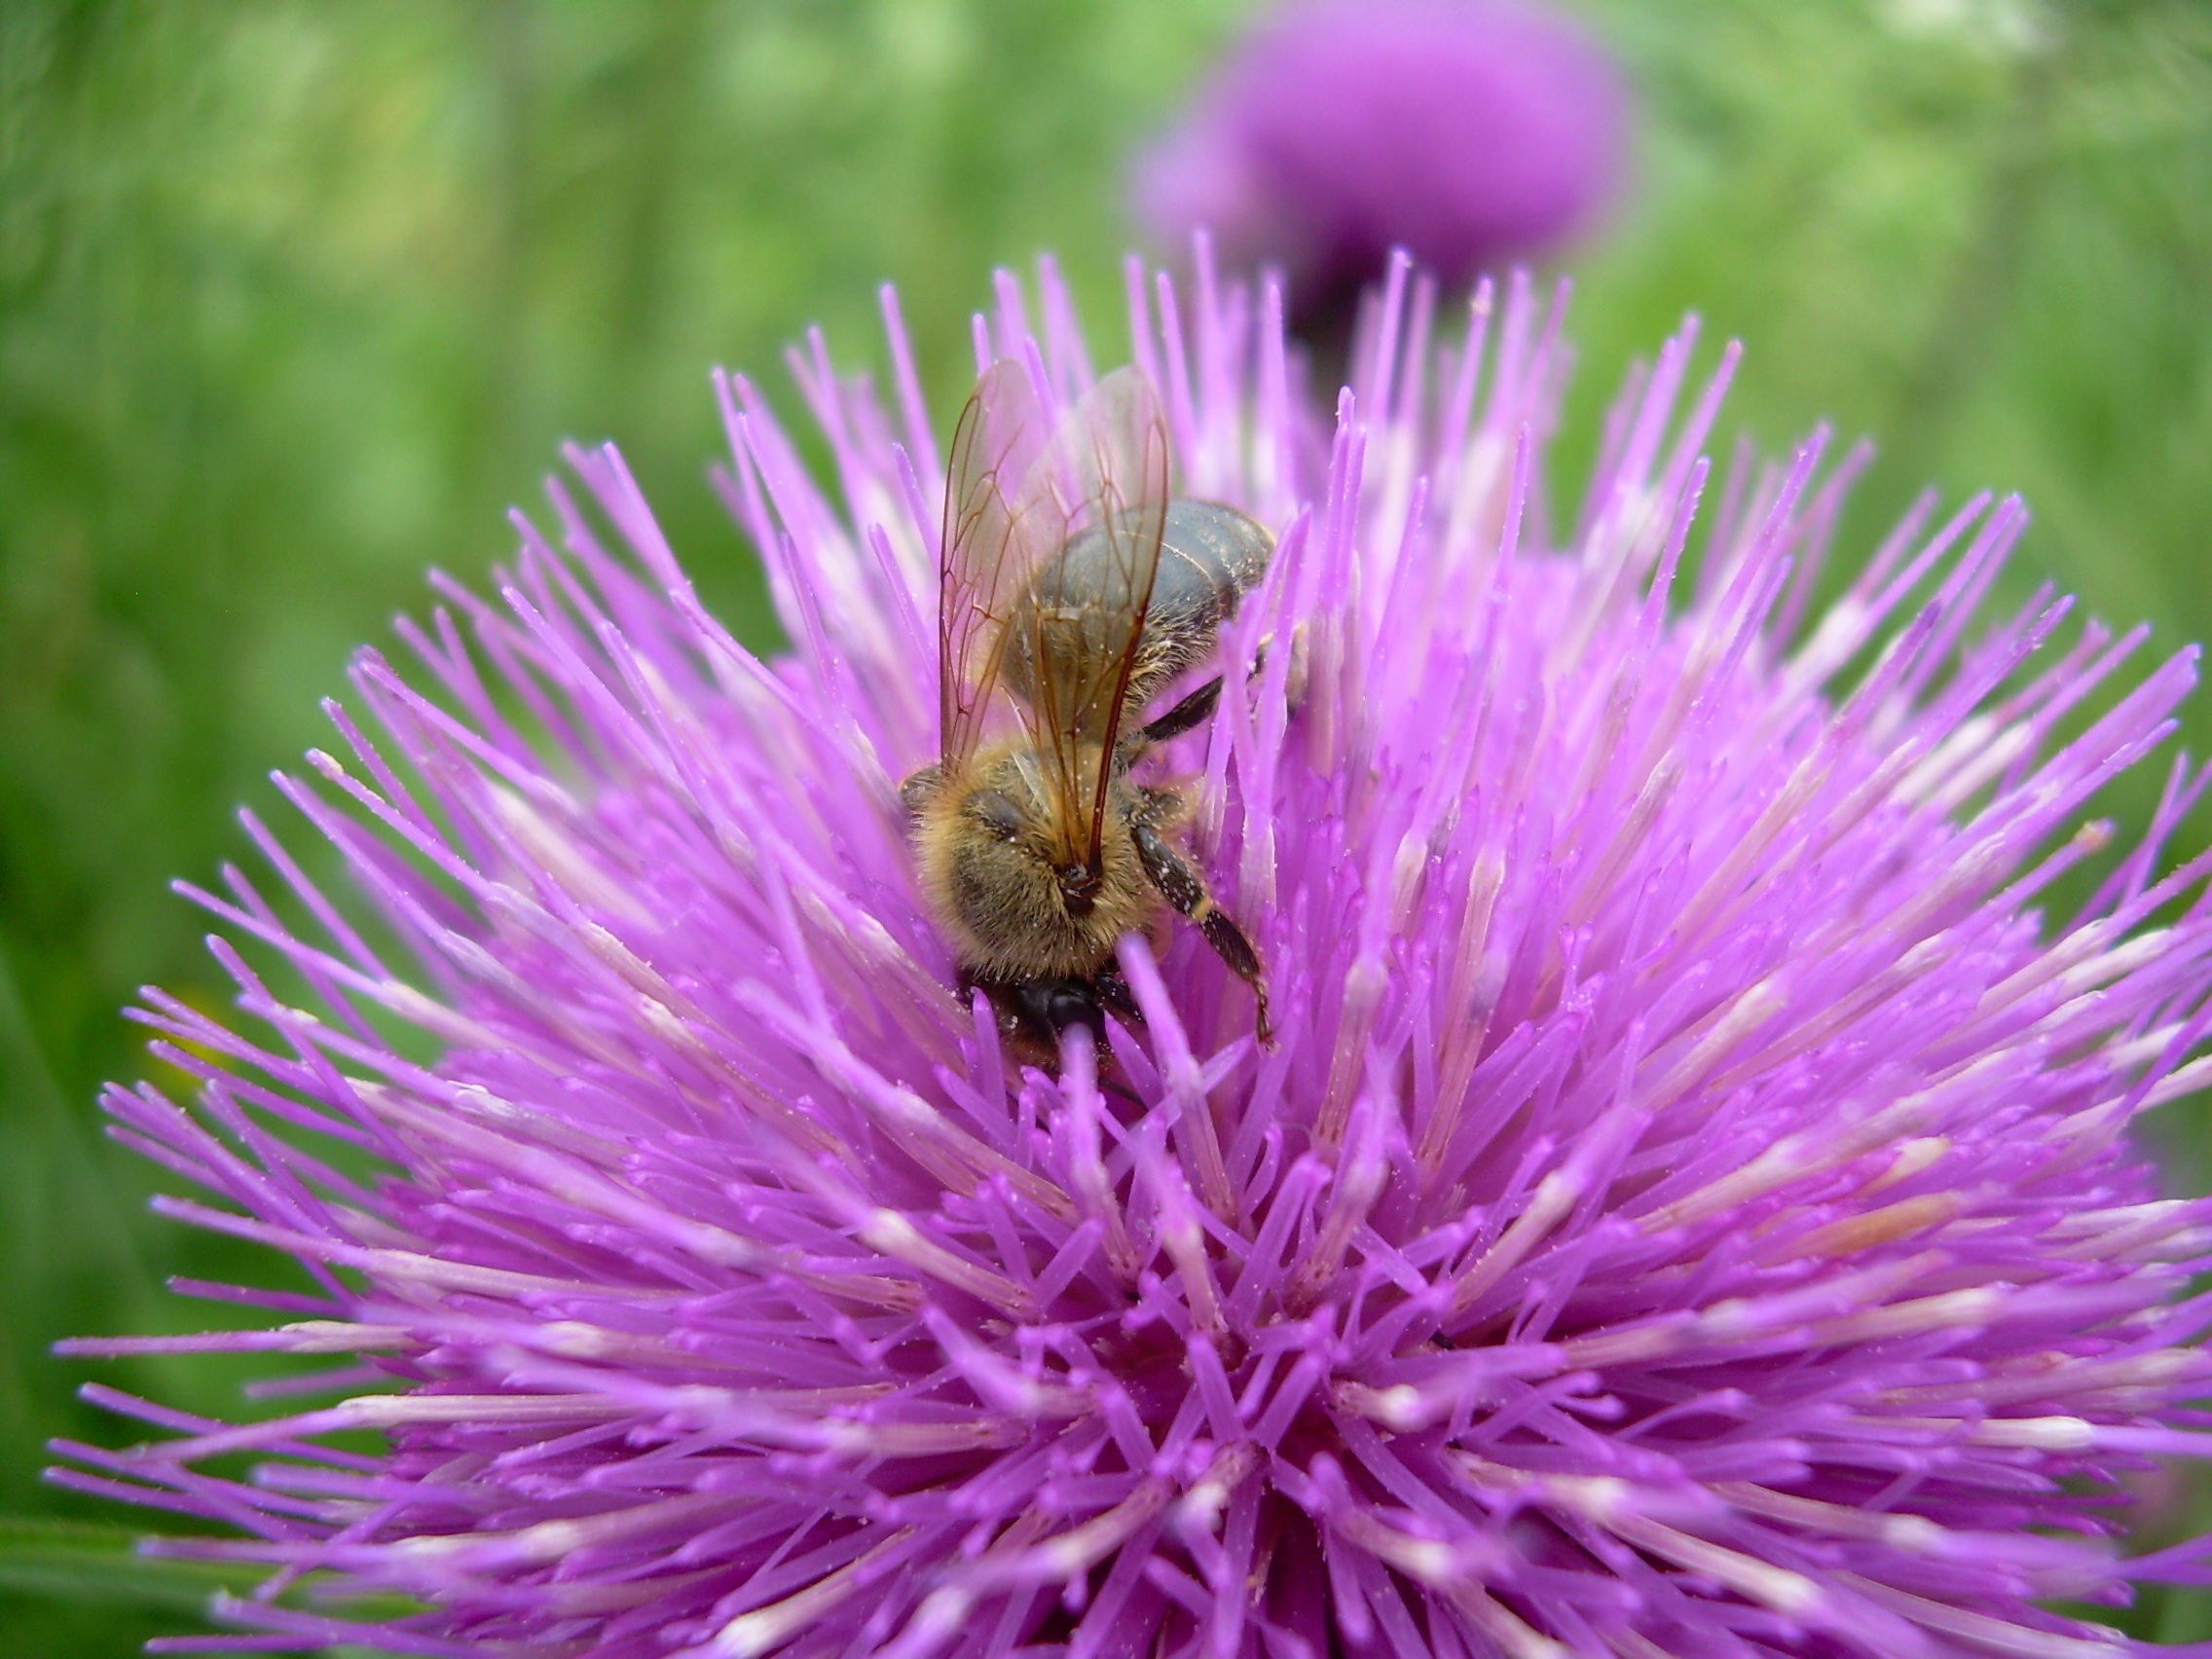
nature, plant, flower, petal, pollen, pollination, spring, insect, macro, closeup, flora, fauna, invertebrate, close up, bee, thistle, bumblebee, nectar, macro photography, flowering plant, honey bee, daisy family, pollinator, land plant, membrane winged insect